Brixworth railway station

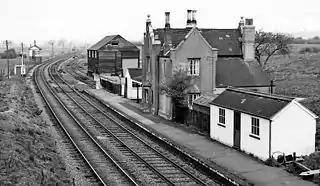
Brixworth station looking north towards Market Harborough

Brixworth railway station on the Northampton and Market Harborough railway opened on 16 February 1859 serving the village of Brixworth, Northamptonshire, England. It ran half a mile (c. 800 m) west of the village towards the village of Creaton along what remains as Station Road. It was part of the London and North Western Railway. Apart from the passenger service the line also enabled a large ironstone field near the village to be developed which had been an important consideration in developing the line.